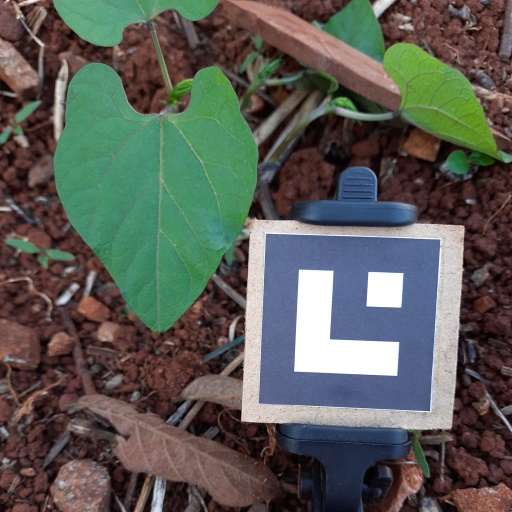
Observations: wavy surface, no eating holes, under shade